Doris Day

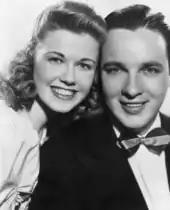
Day and Bob Crosby (1940)

Day was born Doris Mary Kappelhoff on April 3, 1922, in Cincinnati, Ohio, the daughter of German-American parents Alma Sophia ("née" Welz; 1895–1976) and William Joseph Kappelhoff (1892–1967). She was named after actress Doris Kenyon. Her mother was a homemaker, and her father was a music teacher and choirmaster. Her paternal grandfather Franz Joseph Wilhelm Kappelhoff immigrated to the United States in 1875 and settled within the large German community in Cincinnati. For most of her life, Day stated that she was born in 1924, but on the occasion of her 95th birthday, the Associated Press found her birth certificate that showed a 1922 year of birth.